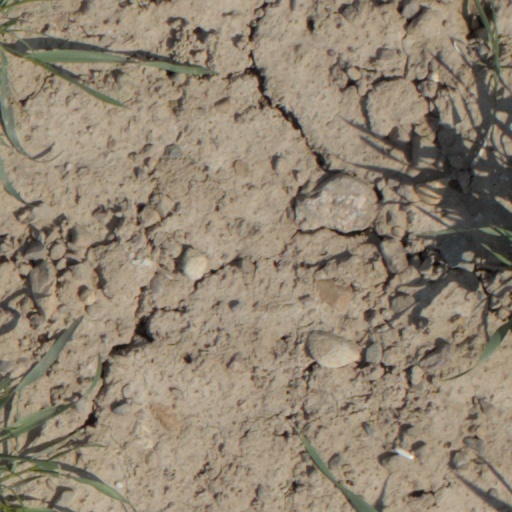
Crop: wheat